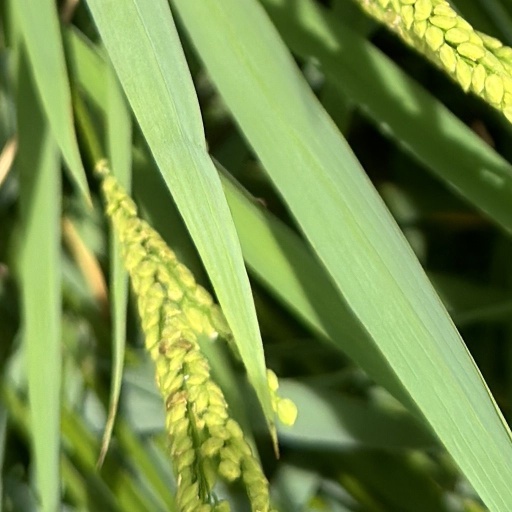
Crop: rice